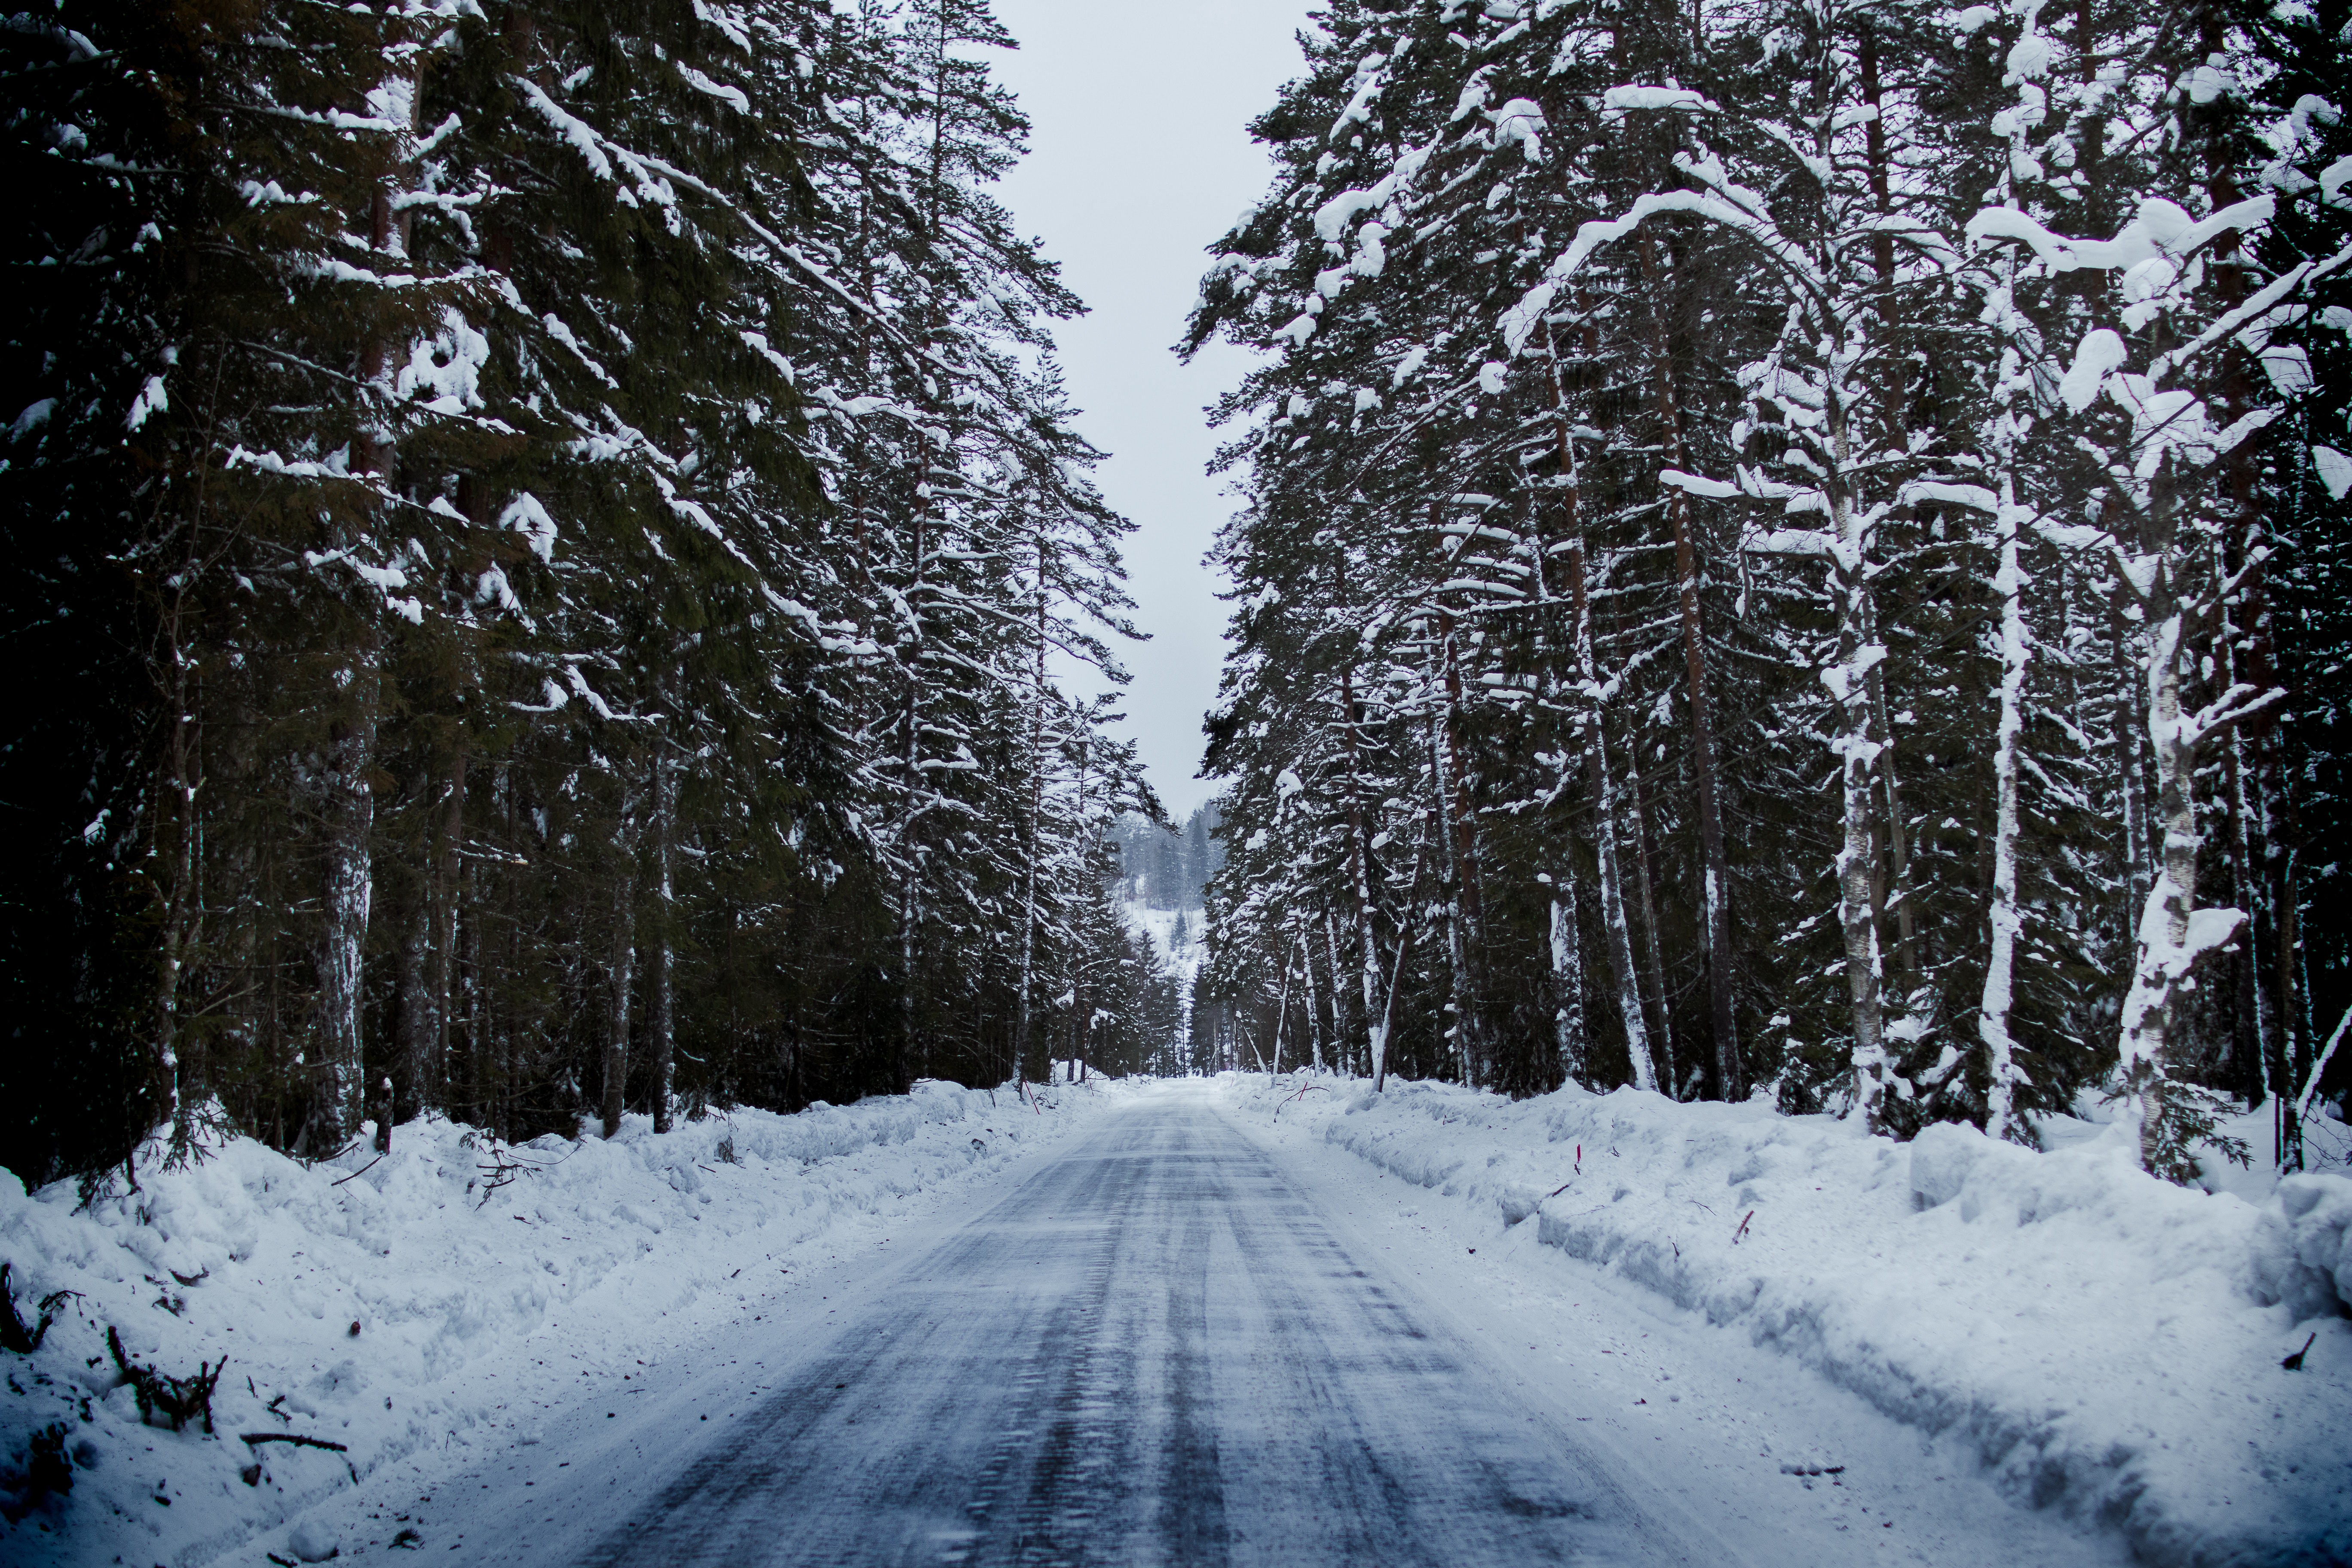
snow, winter, tree, nature, freezing, woody plant, forest, woodland, frost, sky, path, fir, branch, spruce fir forest, temperate coniferous forest, pine family, conifer, ice, plant, landscape, spruce, road, blizzard